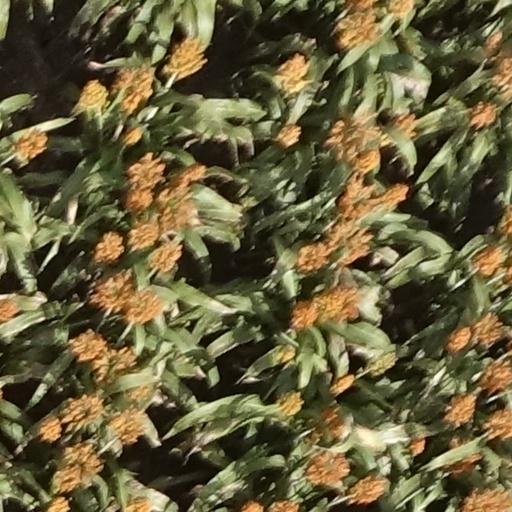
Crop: sorghum